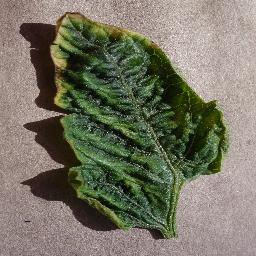
Label: Tomato___Tomato_Yellow_Leaf_Curl_Virus